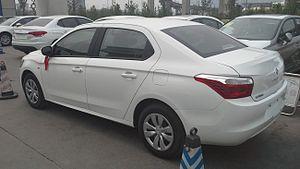
La Citroën Fukang ou Élysée est une berline 4 ou 5 portes assemblée en Chine de 1992 à 2012. La deuxième génération est assemblée en Chine et en Espagne depuis 2012.
La Citroën Fukang ou Élysée est une berline 4 ou 5 portes assemblée en Chine de 1992 à 2012. La deuxième génération est assemblée en Chine et en Espagne depuis 2012.